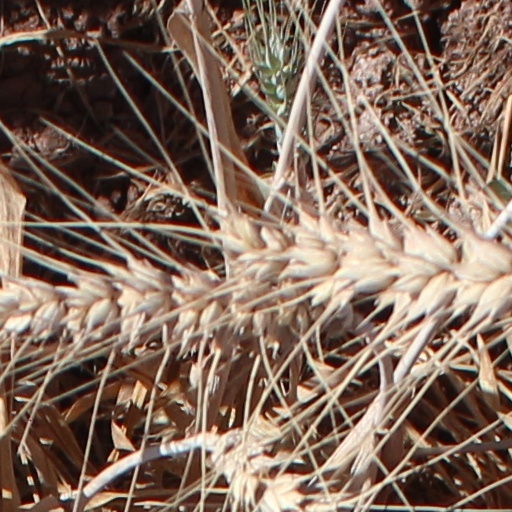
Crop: wheat